Priscilla Holmes Drake

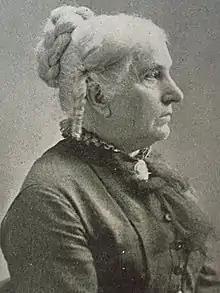

Priscilla Holmes Buell Drake (June 18, 1812 - February 11, 1892) was an American suffragist.